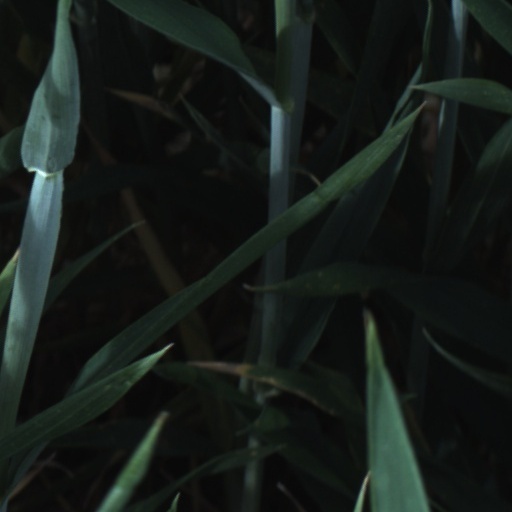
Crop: wheat